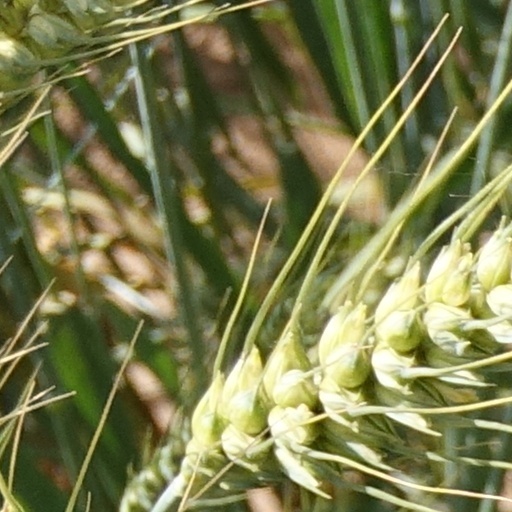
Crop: wheat